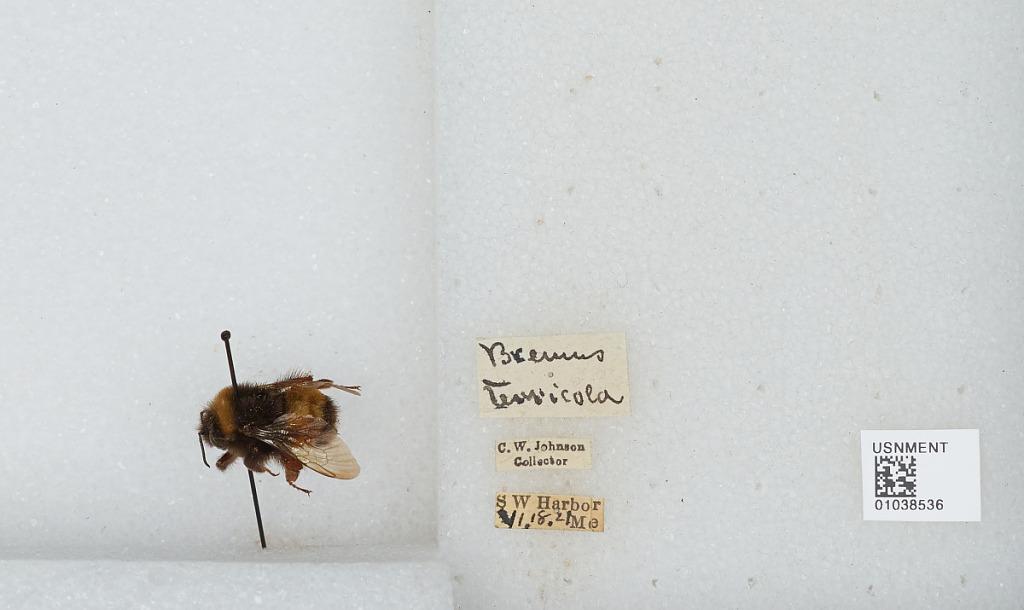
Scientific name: Bombus (Bombus) terricola Kirby
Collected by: C. Johnson
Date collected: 1921-6-18
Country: United States
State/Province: Maine
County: Hancock
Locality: Southwest Harbor
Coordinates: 44.2729, -68.3217